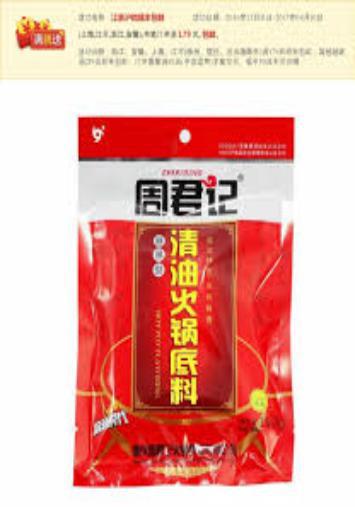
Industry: Food